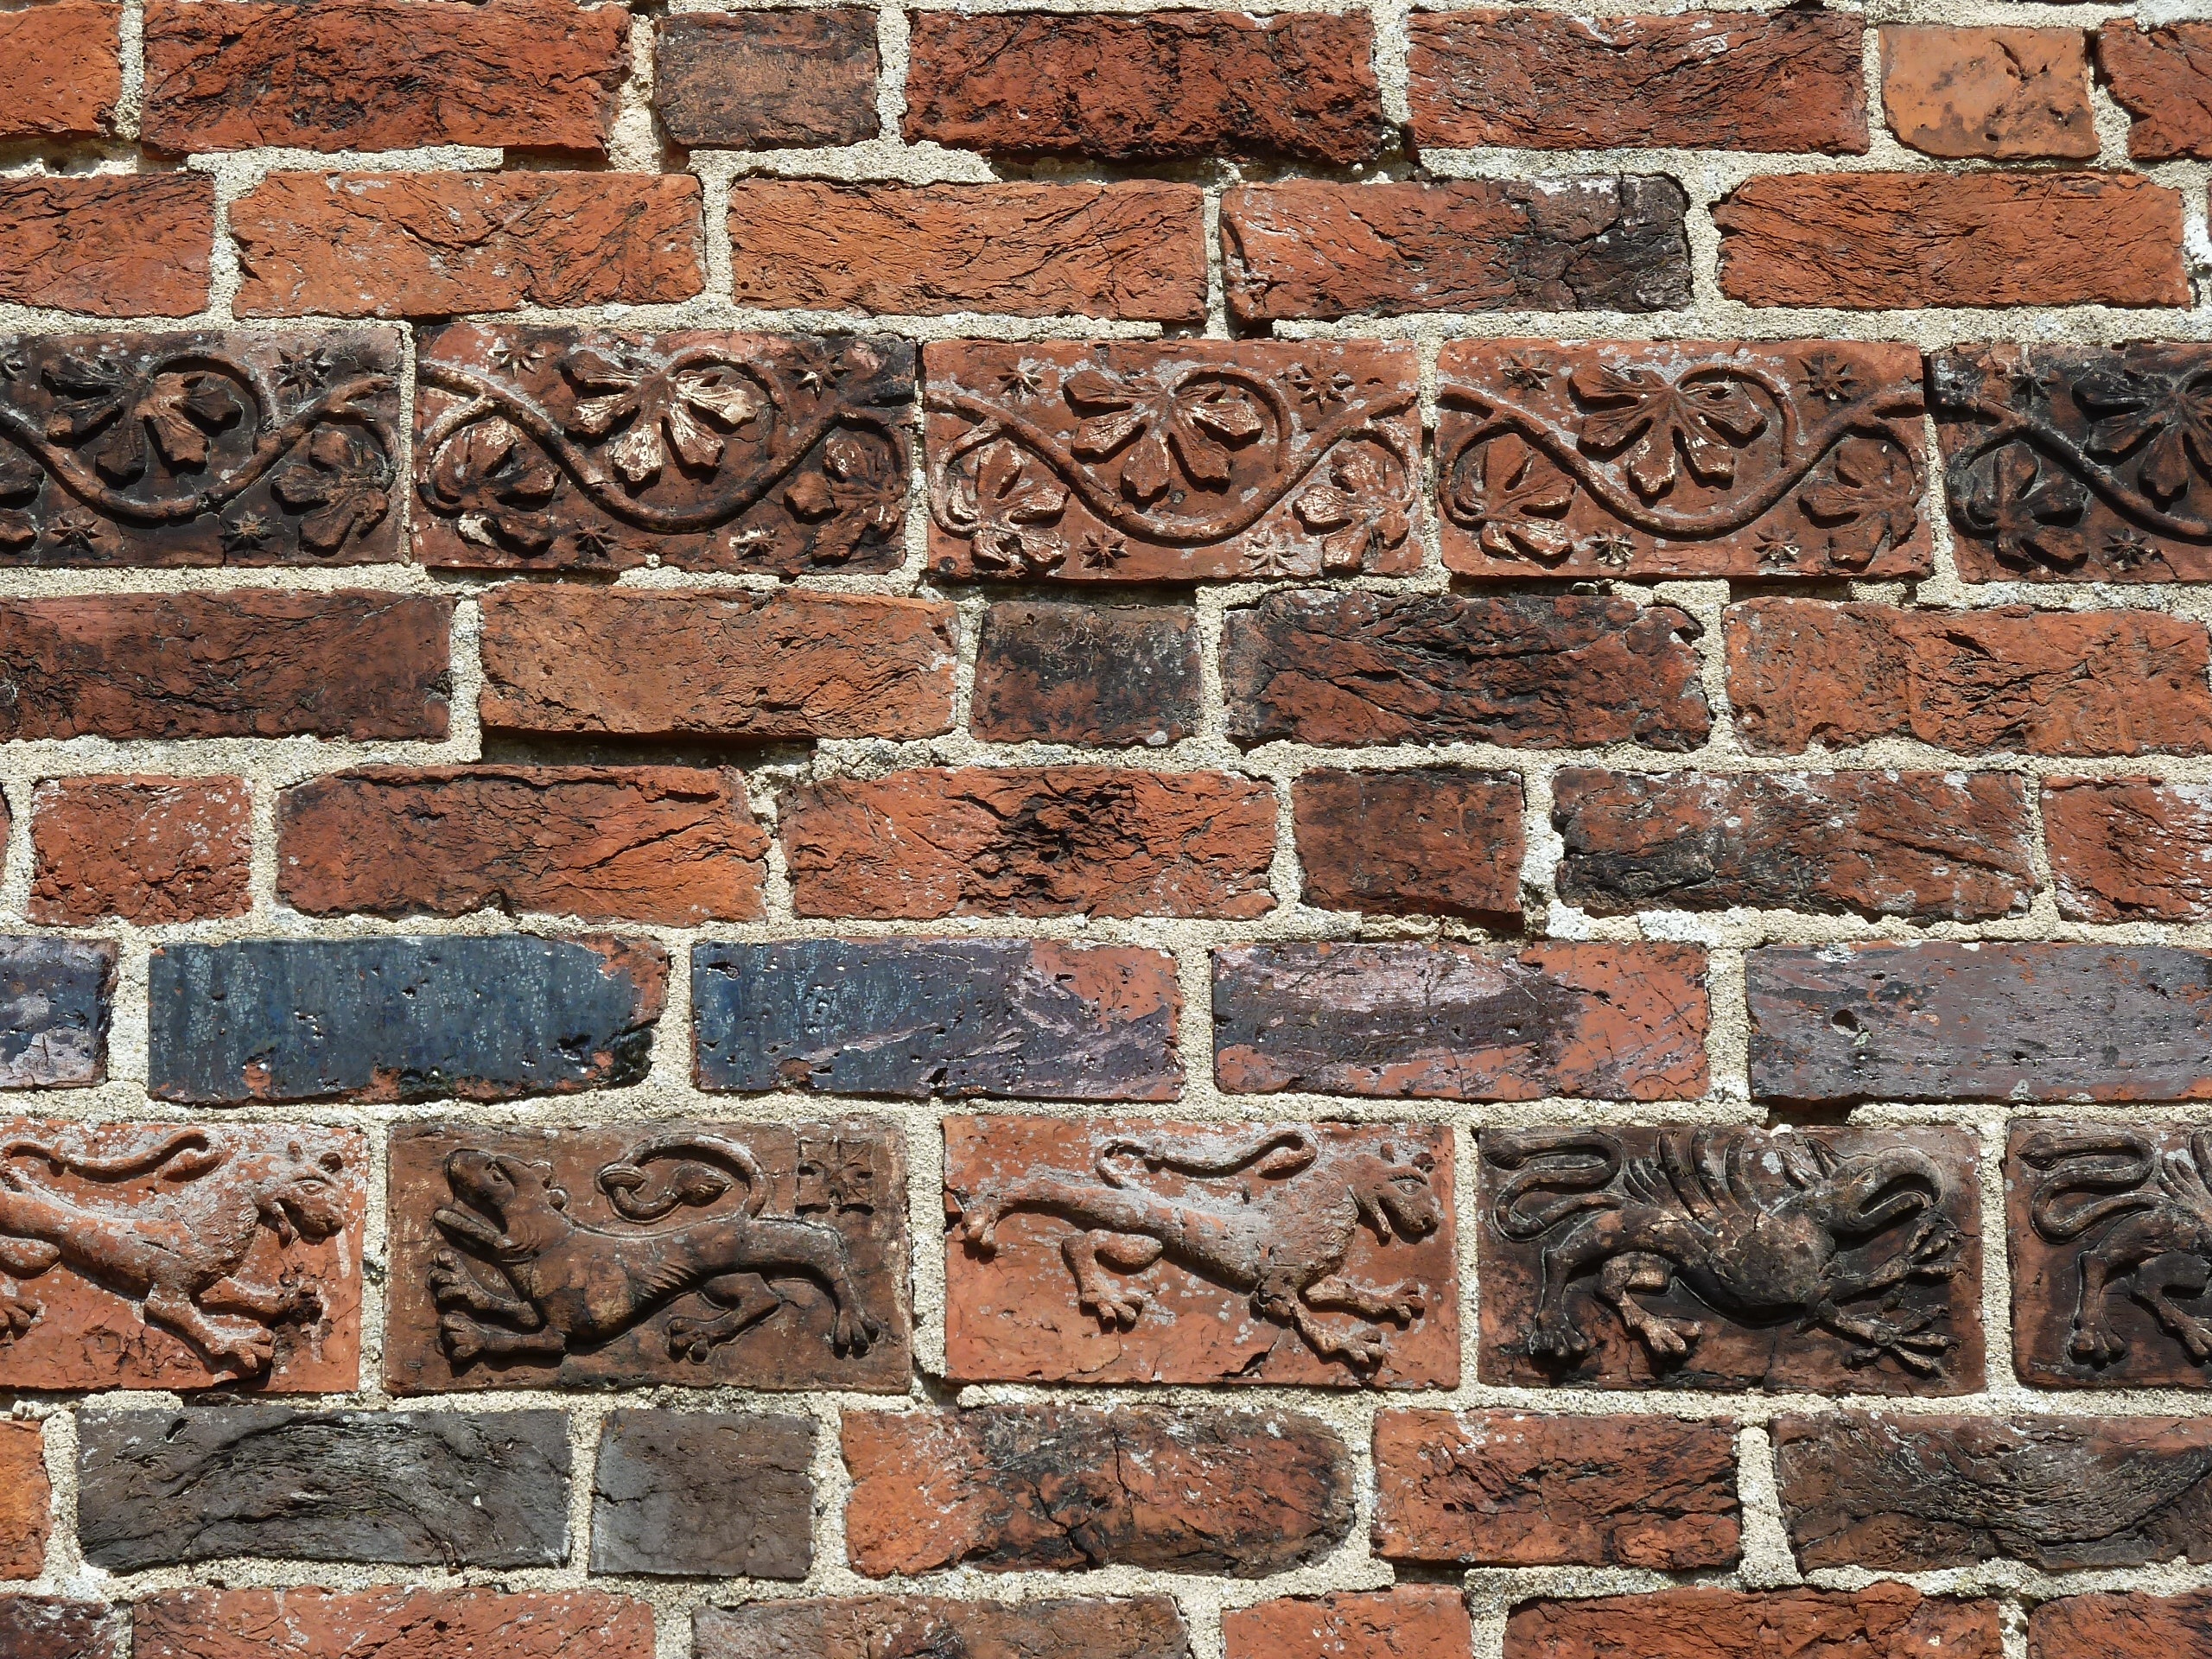
architecture, building, old, wall, church, stone wall, brick, material, gothic, steeple, bricks, brickwork, historically, mecklenburg, house of worship, brick gothic, brick buildings